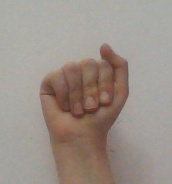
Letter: saad